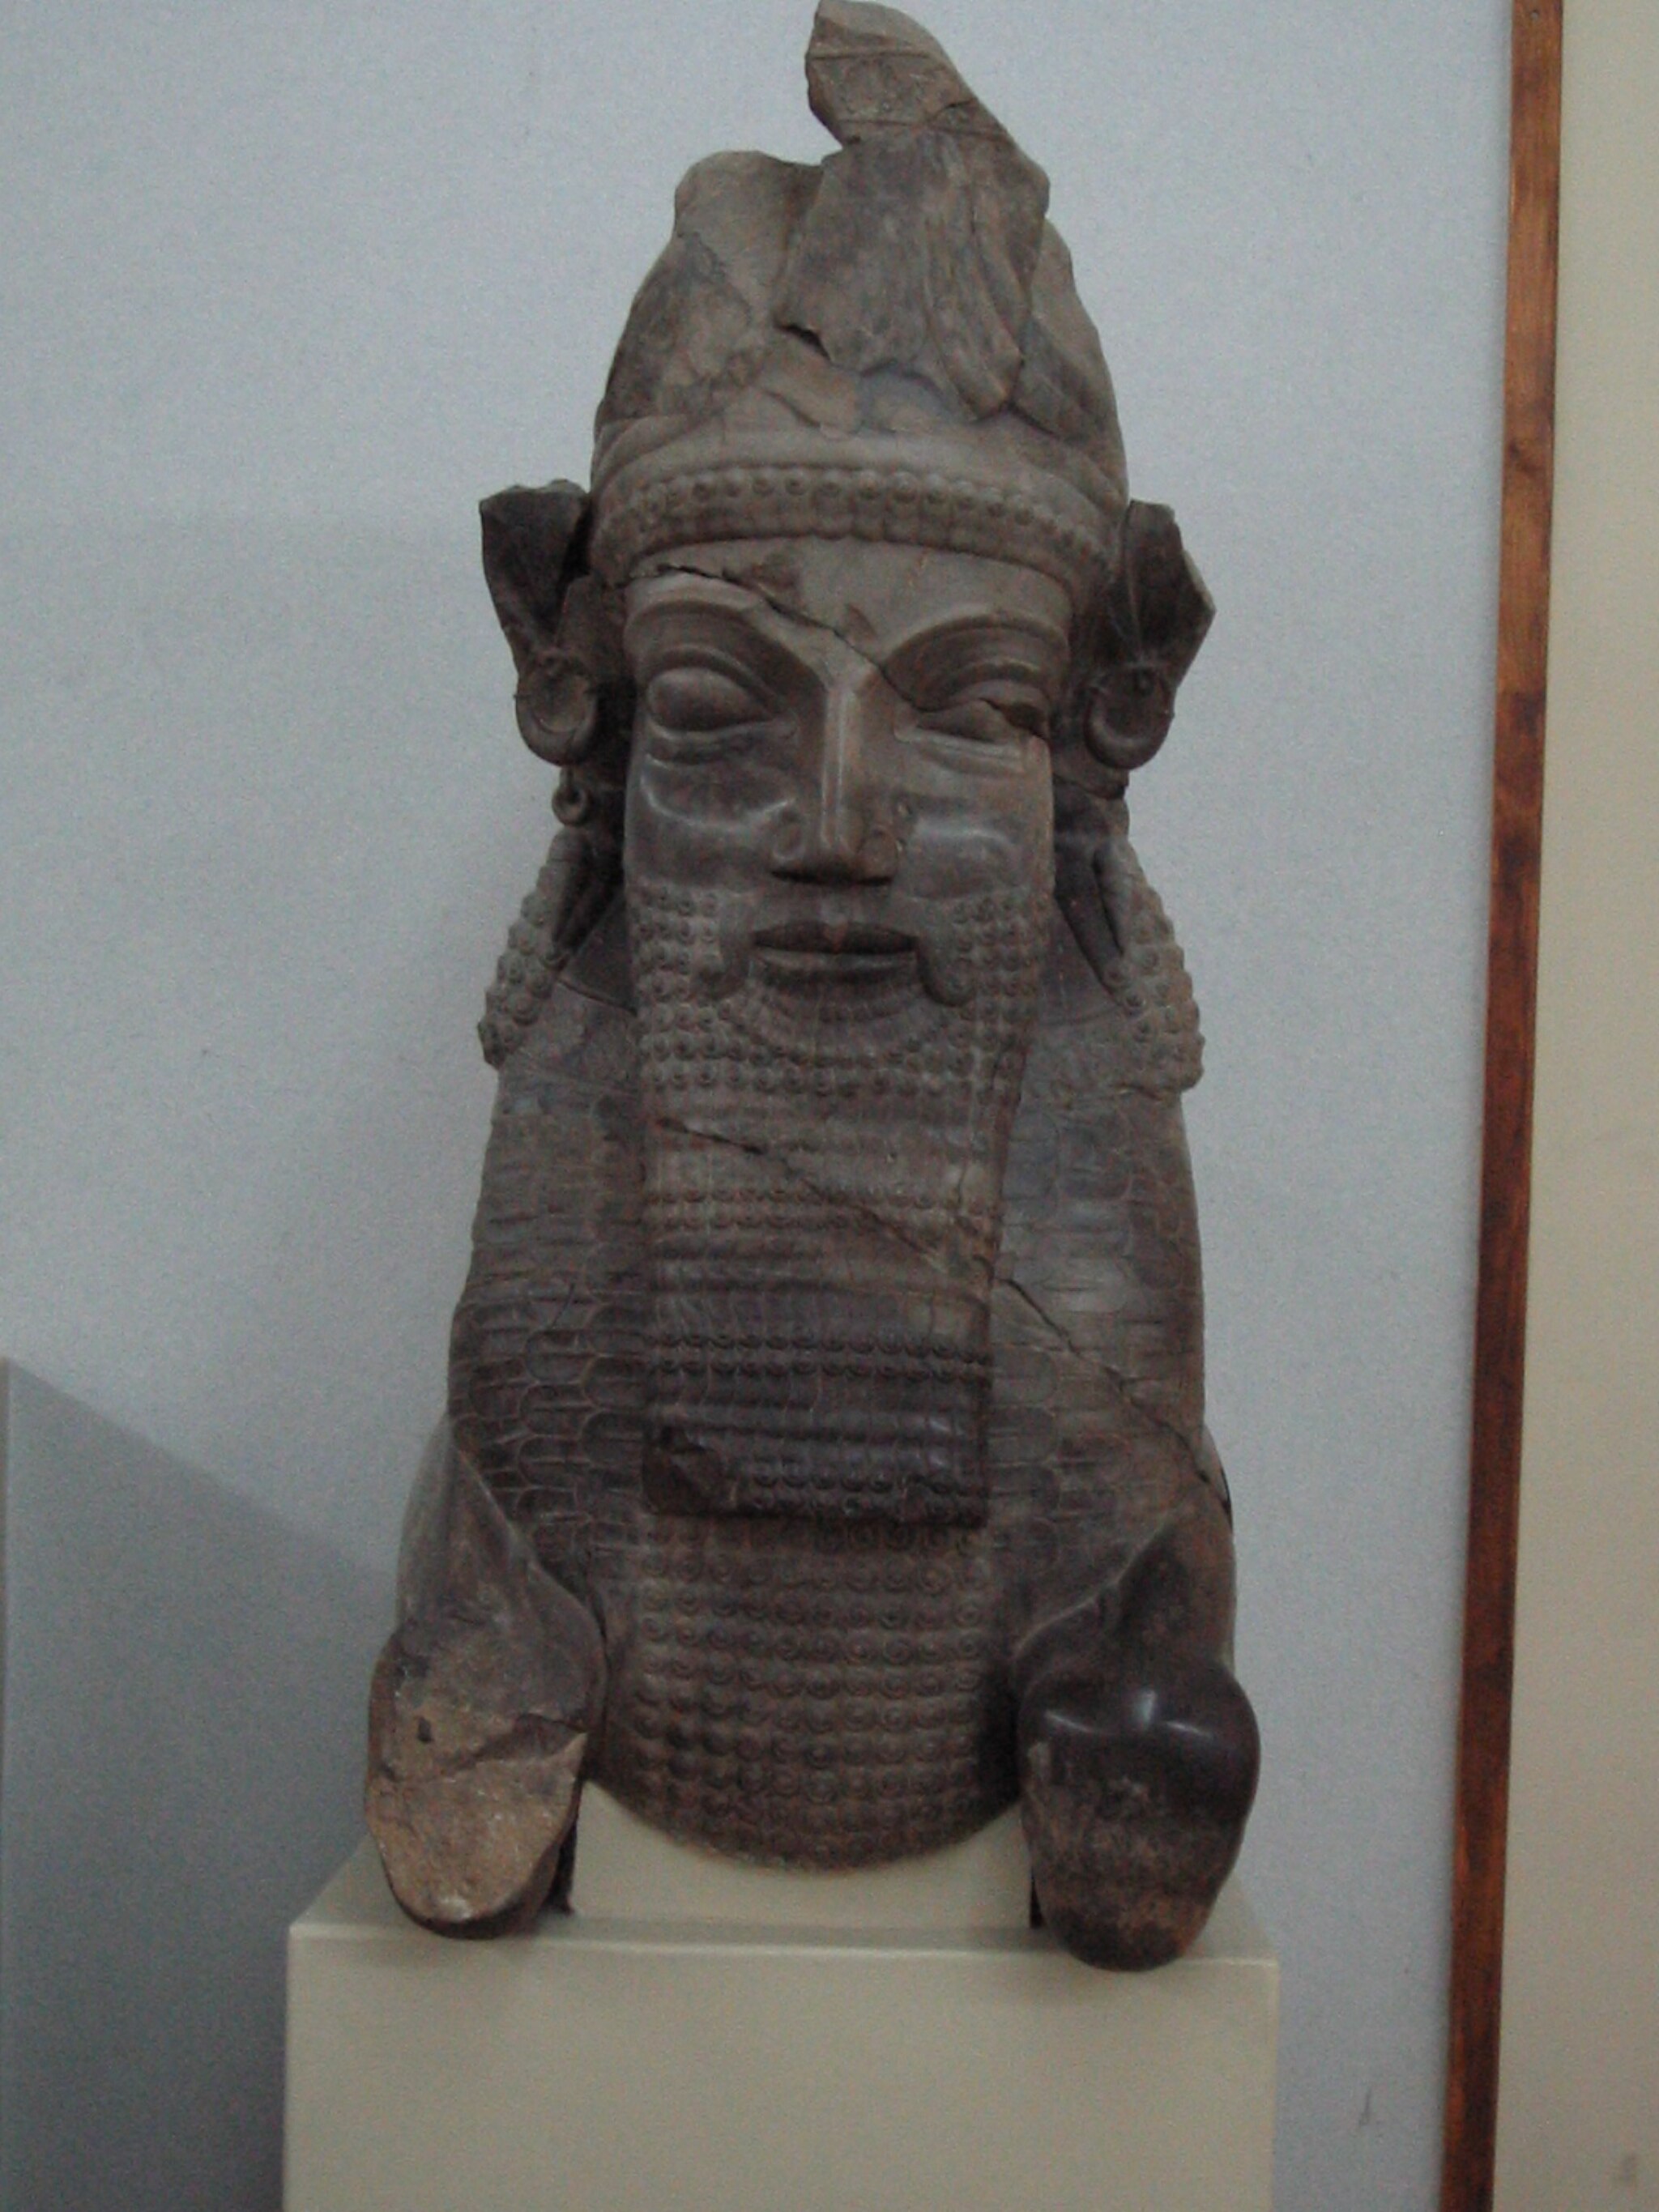
Title: Sphynx muze iran bastan teheran
Description: Sphynx in the Archeological museum in Teheran. Other version available : Image:Sphynx_muze_iran_bastan_teheran.png (transparent background; luminosity, etc.)
Date: 25 December 2004 (according to Exif data)
Categories: Taken with Canon Digital IXUS, Self-published work, Images by Fabienkhan, Photographs taken on 2004-12-25, Minotaur – Capital - 559-330 BC - Persepolis – National museum of Iran – Inventory number unknown